Roper Racing

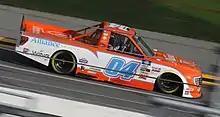
Cory Roper in the No. 04 at Daytona International Speedway in 2021

The team debuted in the spring Martinsville race in 2018 with team owner Cory Roper driving. Roper started 17th and finished 13th. Roper would then run more races, specifically at Iowa, Bristol, the second Las Vegas and Texas races, and the season finale at Homestead throughout the year, scoring a best finish of 13th at Martinsville Speedway. In 2019, Roper attempted 11 races, scoring a best finish of 9th at Texas Motor Speedway and 3 other top 20 finishes. However, he also failed to qualify at Bristol Motor Speedway and Las Vegas Motor Speedway. In 2020, Roper attempted the first 12 races before not attempting another race that season. He got 3 top-20 finishes, including a 14th-place finish in the NextEra Energy 250.